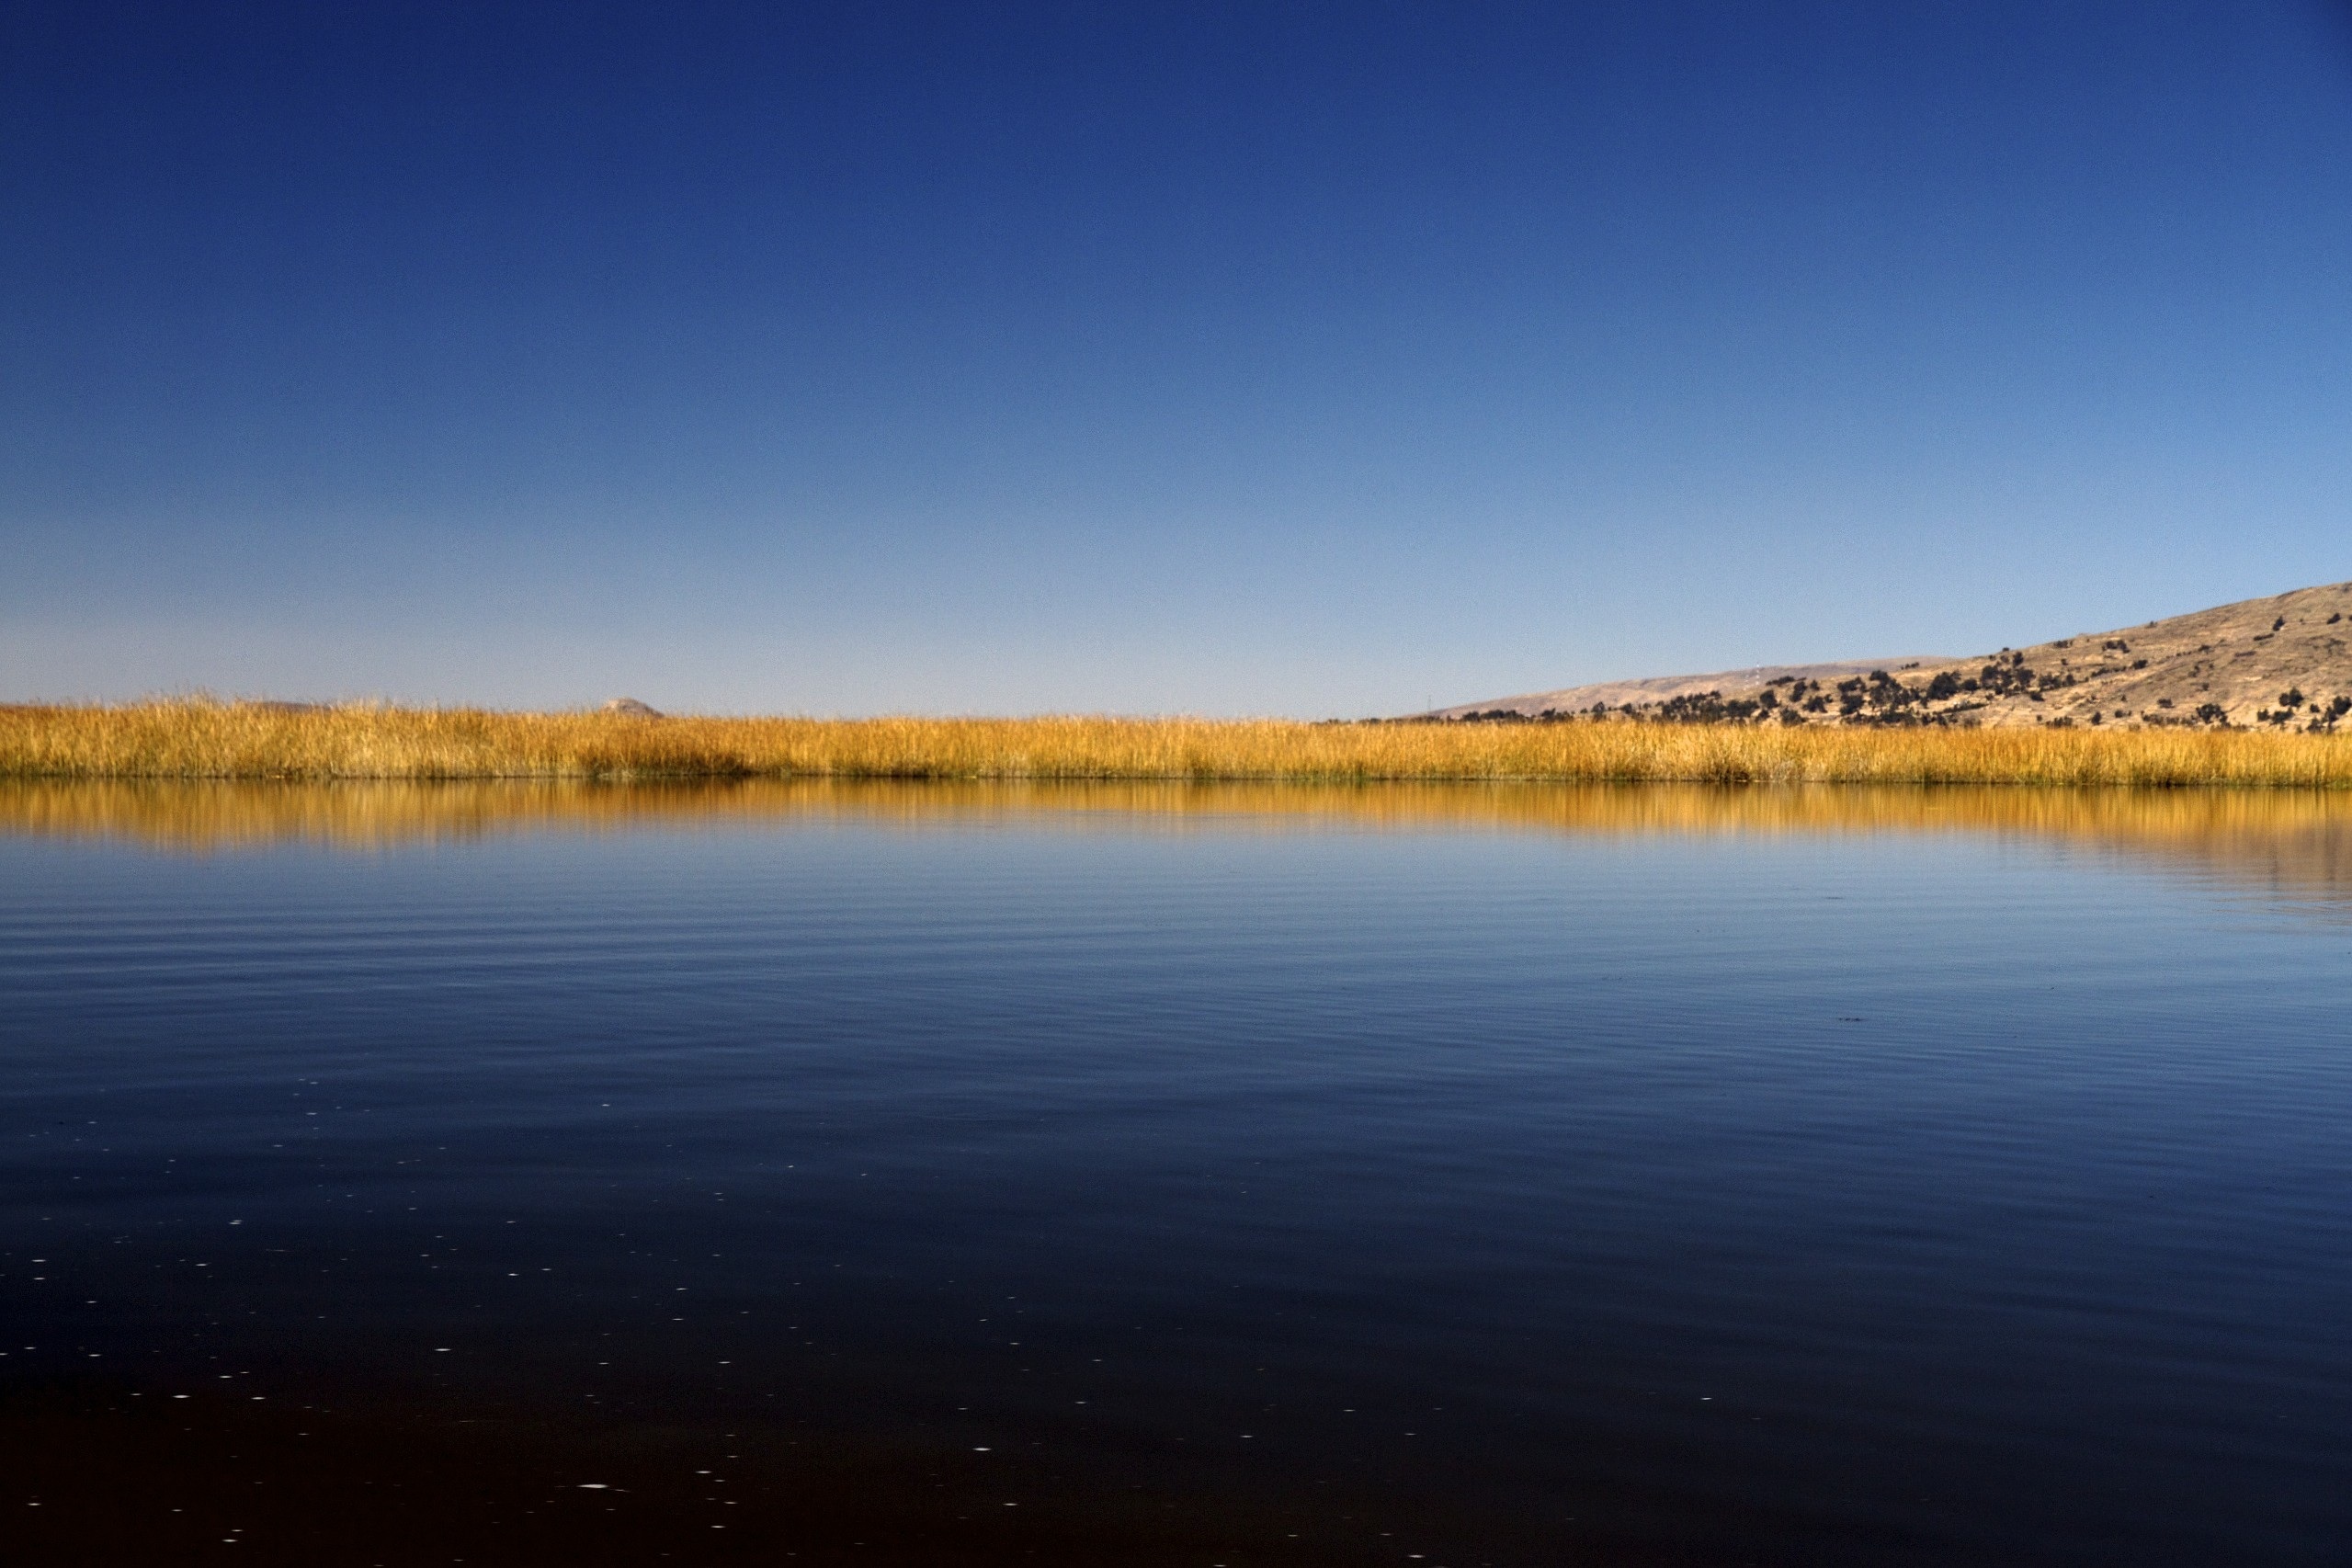
landscape, sea, water, nature, outdoor, horizon, wilderness, mountain, cloud, sky, sunrise, sunset, morning, lake, view, dawn, river, land, dusk, idyllic, evening, reflection, tranquil, scenic, scenery, calm, blue, reservoir, body of water, loch, natural environment, atmospheric phenomenon